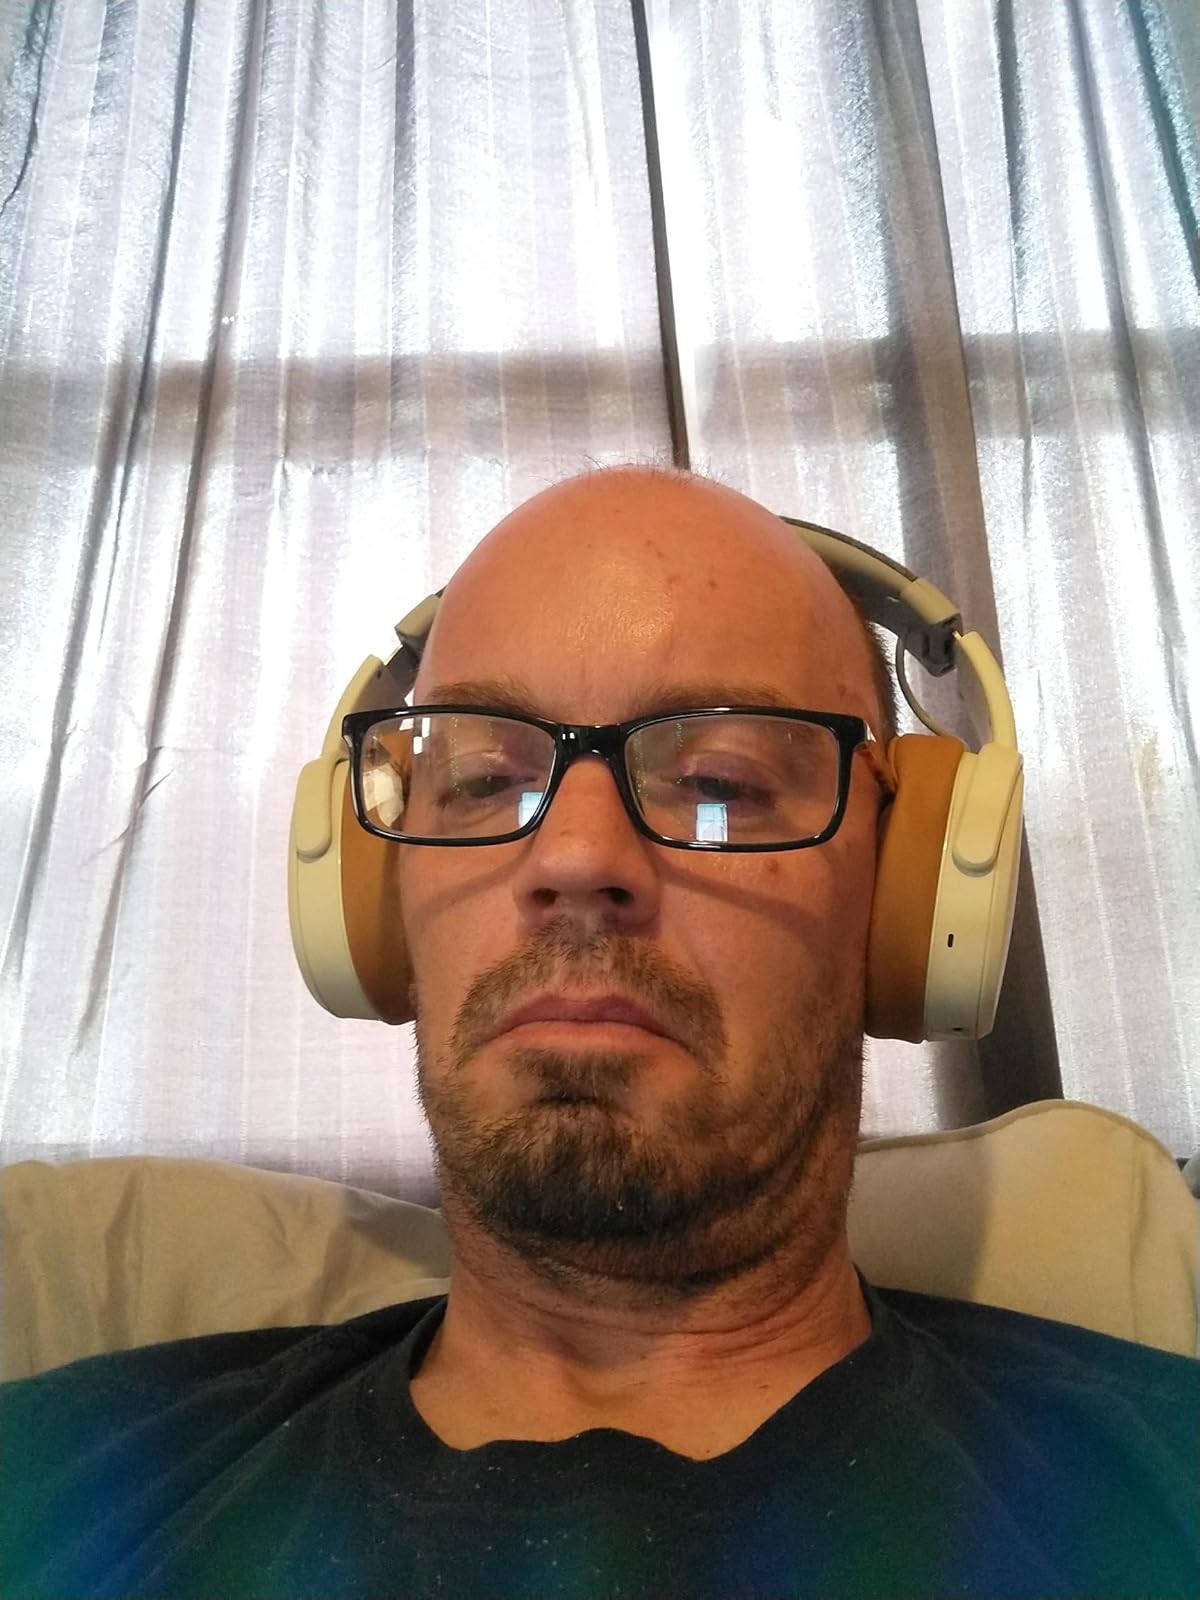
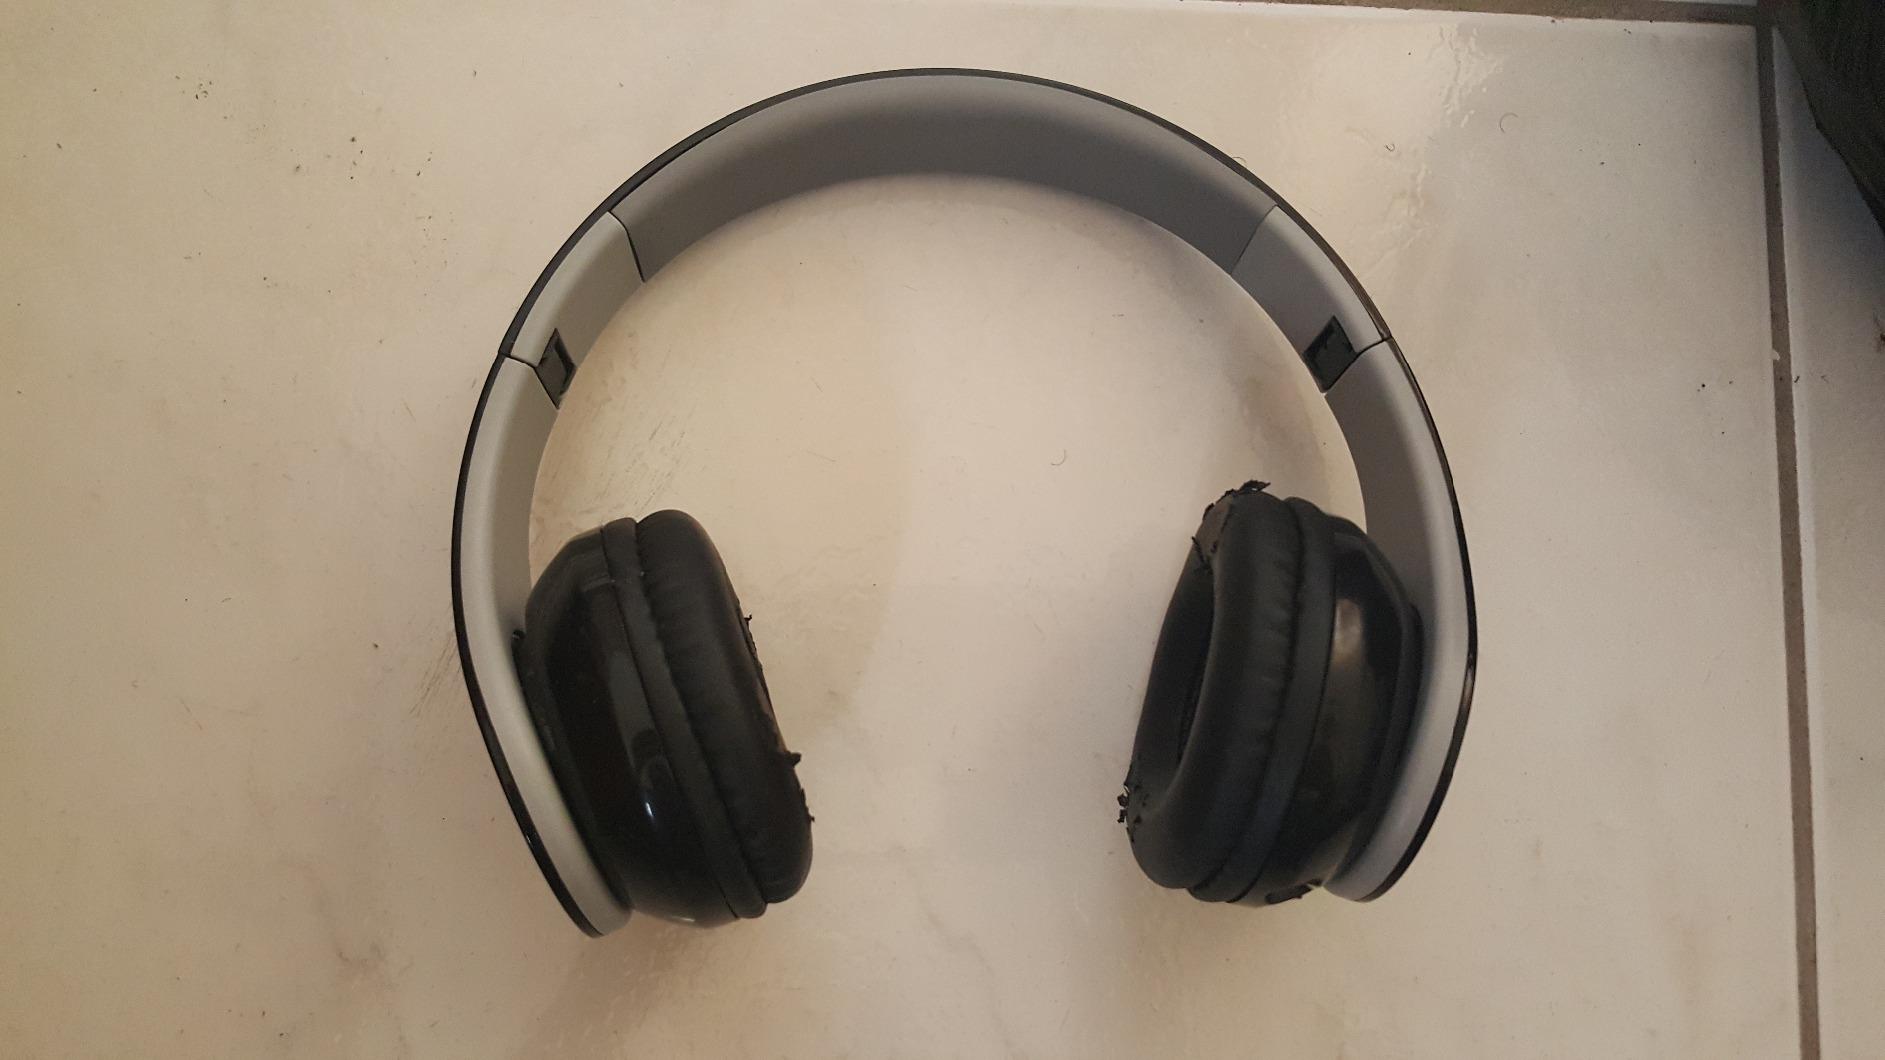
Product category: headphones
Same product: no